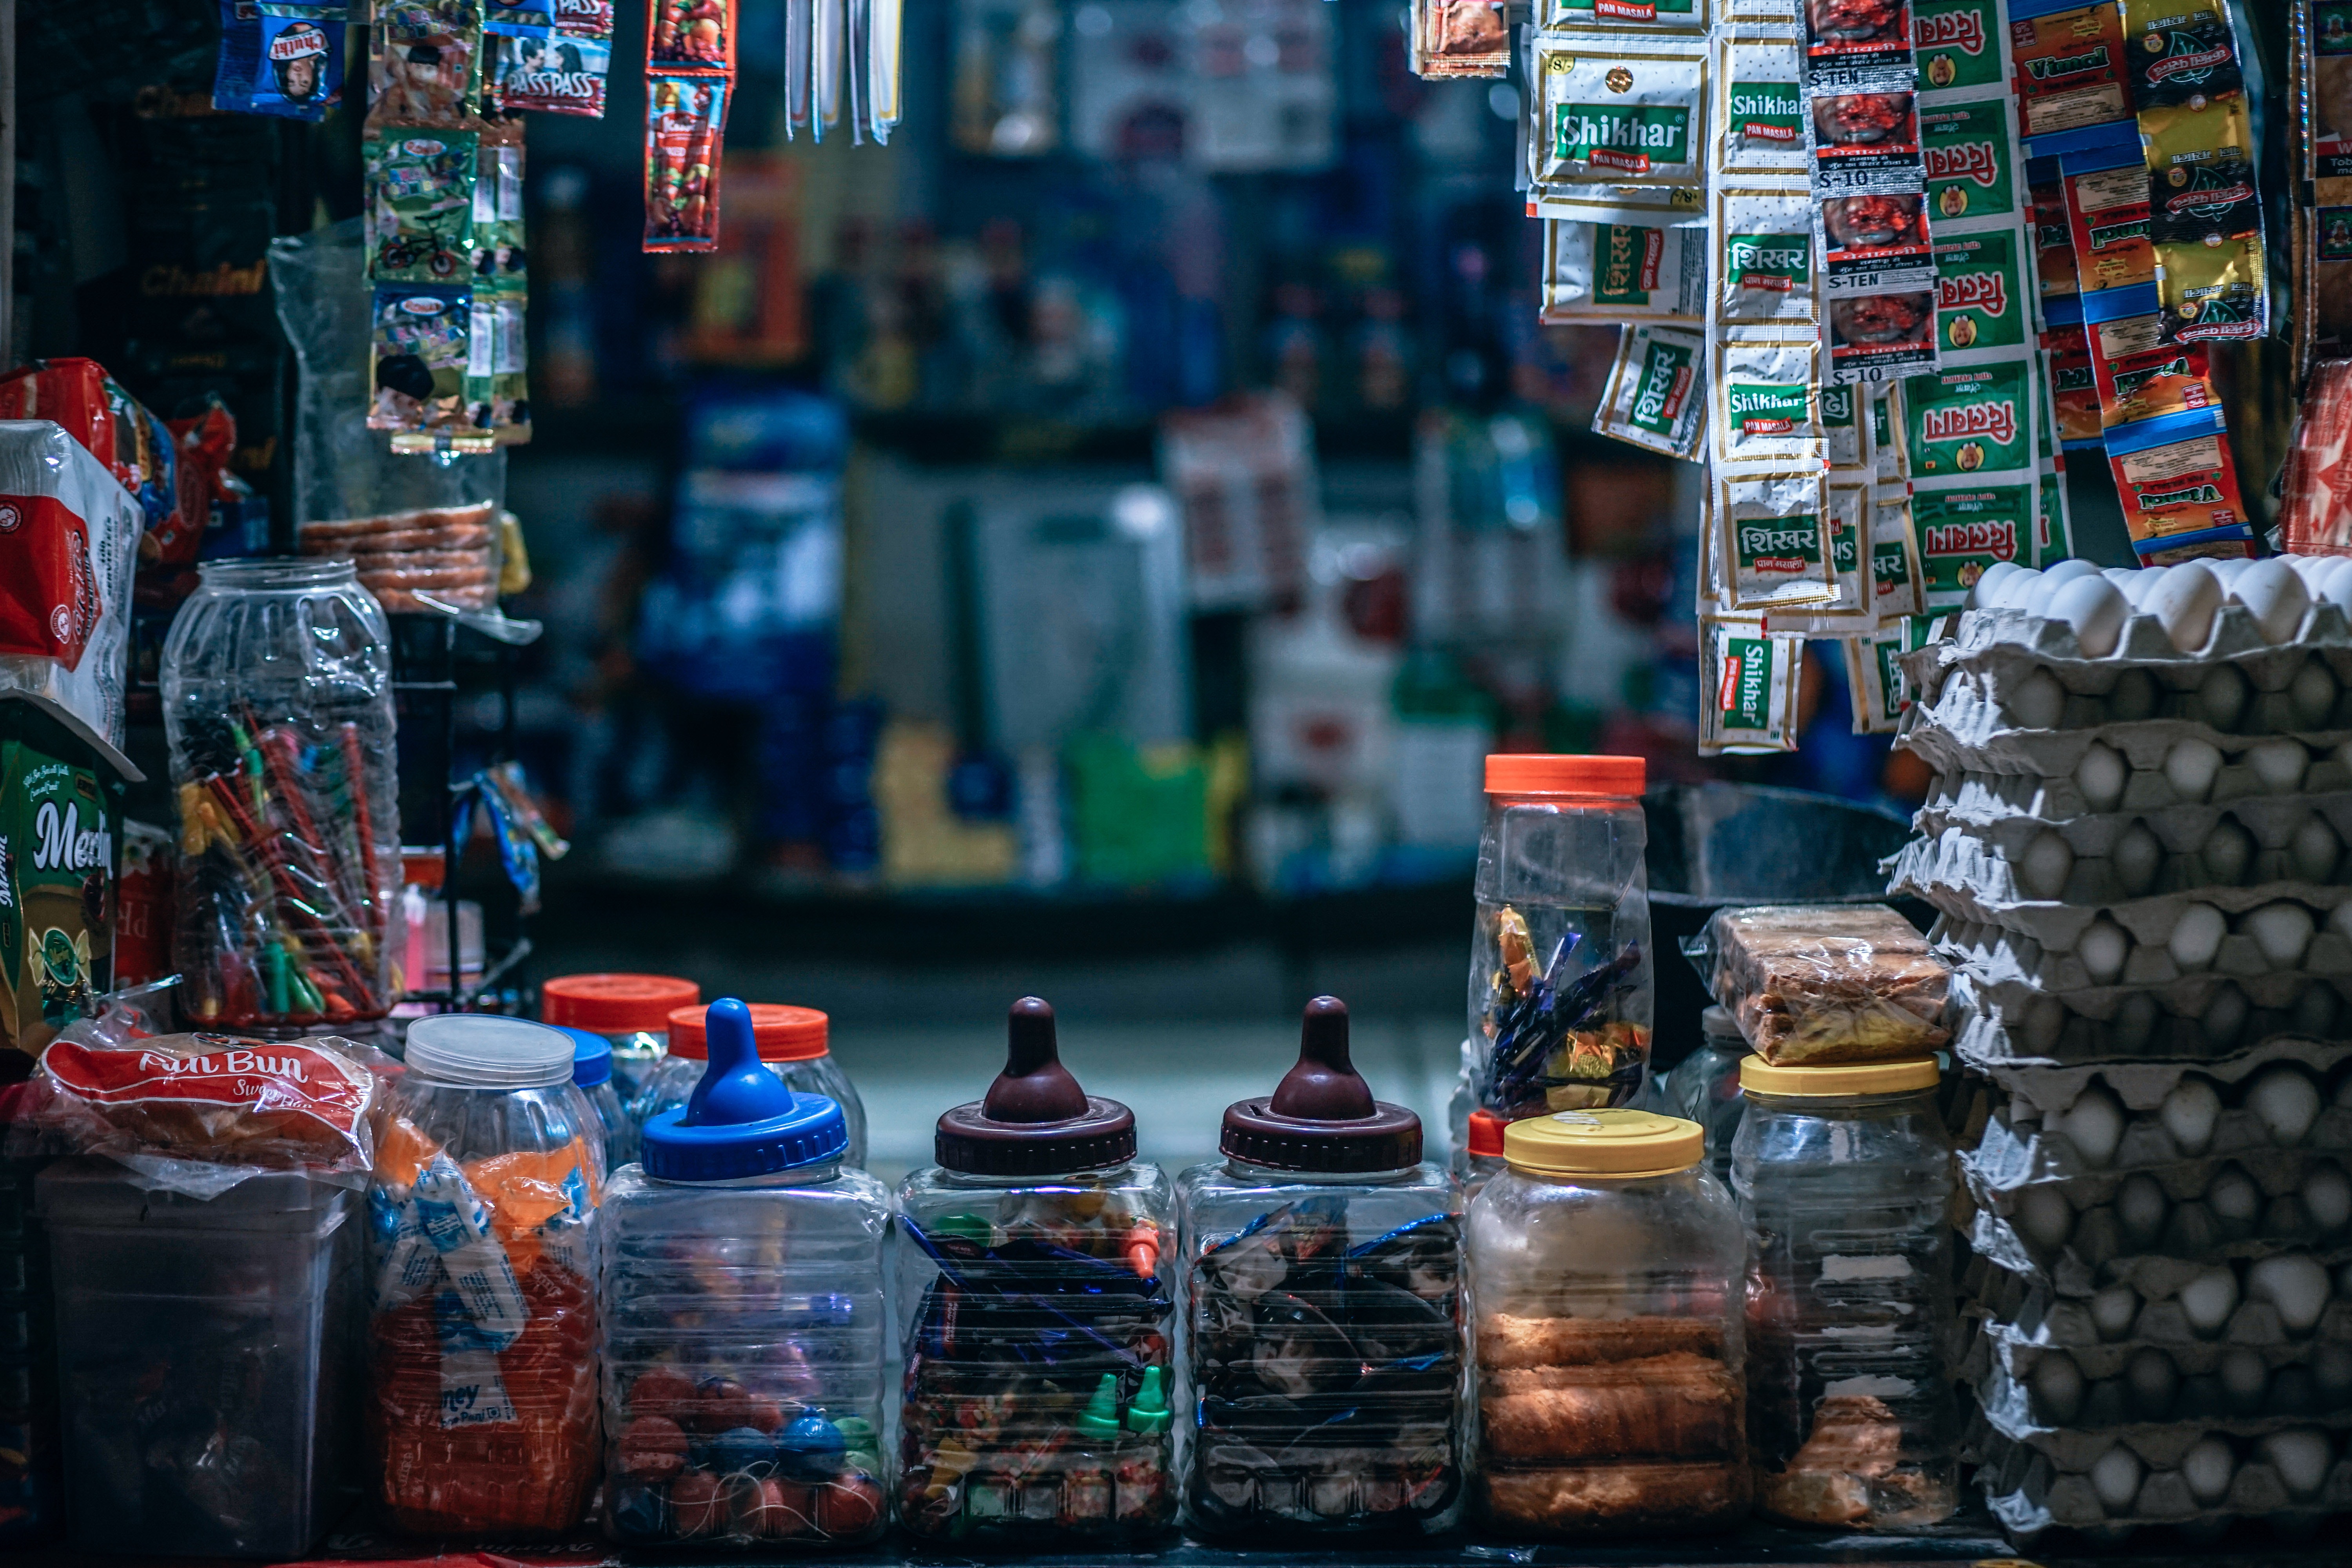
urban area, human settlement, city, metropolis, Colorfulness, building, market, bazaar, street, reflection, downtown, selling, convenience store